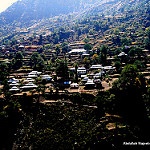
Label: mountain